Gairsain

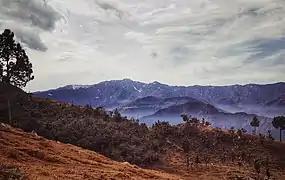
View of snowfall in Dudhatoli hills, as seen from Gairsain

Gairsain is just about 16 km from the Almora district border along National Highway 87. The nearest railway station to Gairsain is Ramnagar which is 150 km away. The nearest airport is Gauchar Airport, at Gauchar which is approximately 54 km.